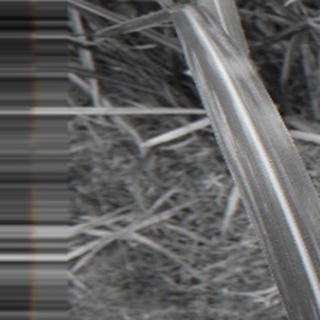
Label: sugarcane_bacterial_blight